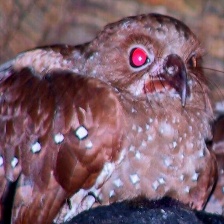
Species: OILBIRD
Scientific name: STEATORNIS CARIPENSIS